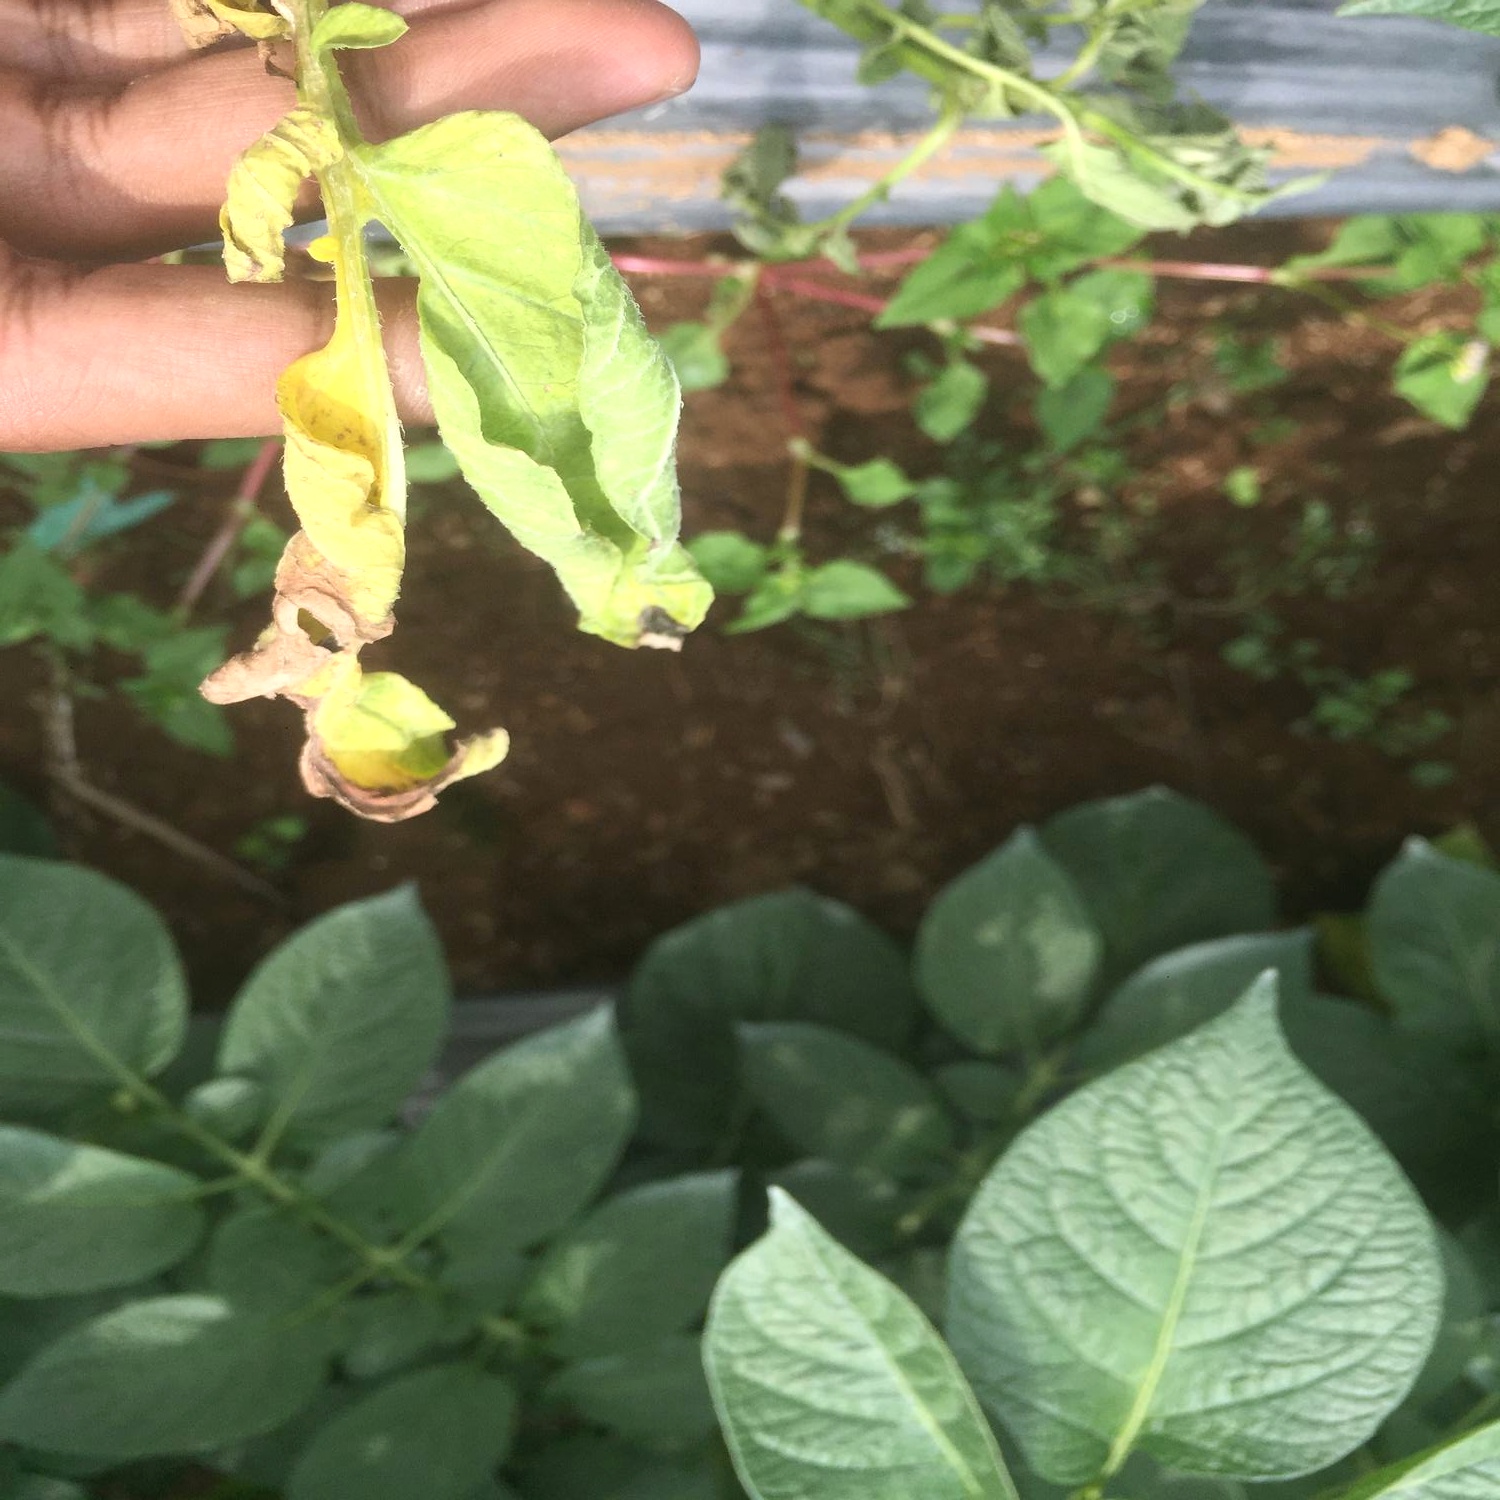
Etiqueta: Pudricion_Parda